Alexander von Humboldt

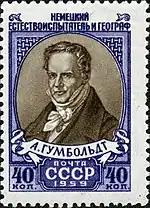
1959 postage stamp from the Soviet Union

During his lifetime Humboldt became one of the most famous men in Europe. Academies, both native and foreign, were eager to elect him to their membership, the first being The American Philosophical Society in Philadelphia, which he visited at the tail end of his travel through the Americas. He was elected to the Prussian Academy of Sciences in 1805.